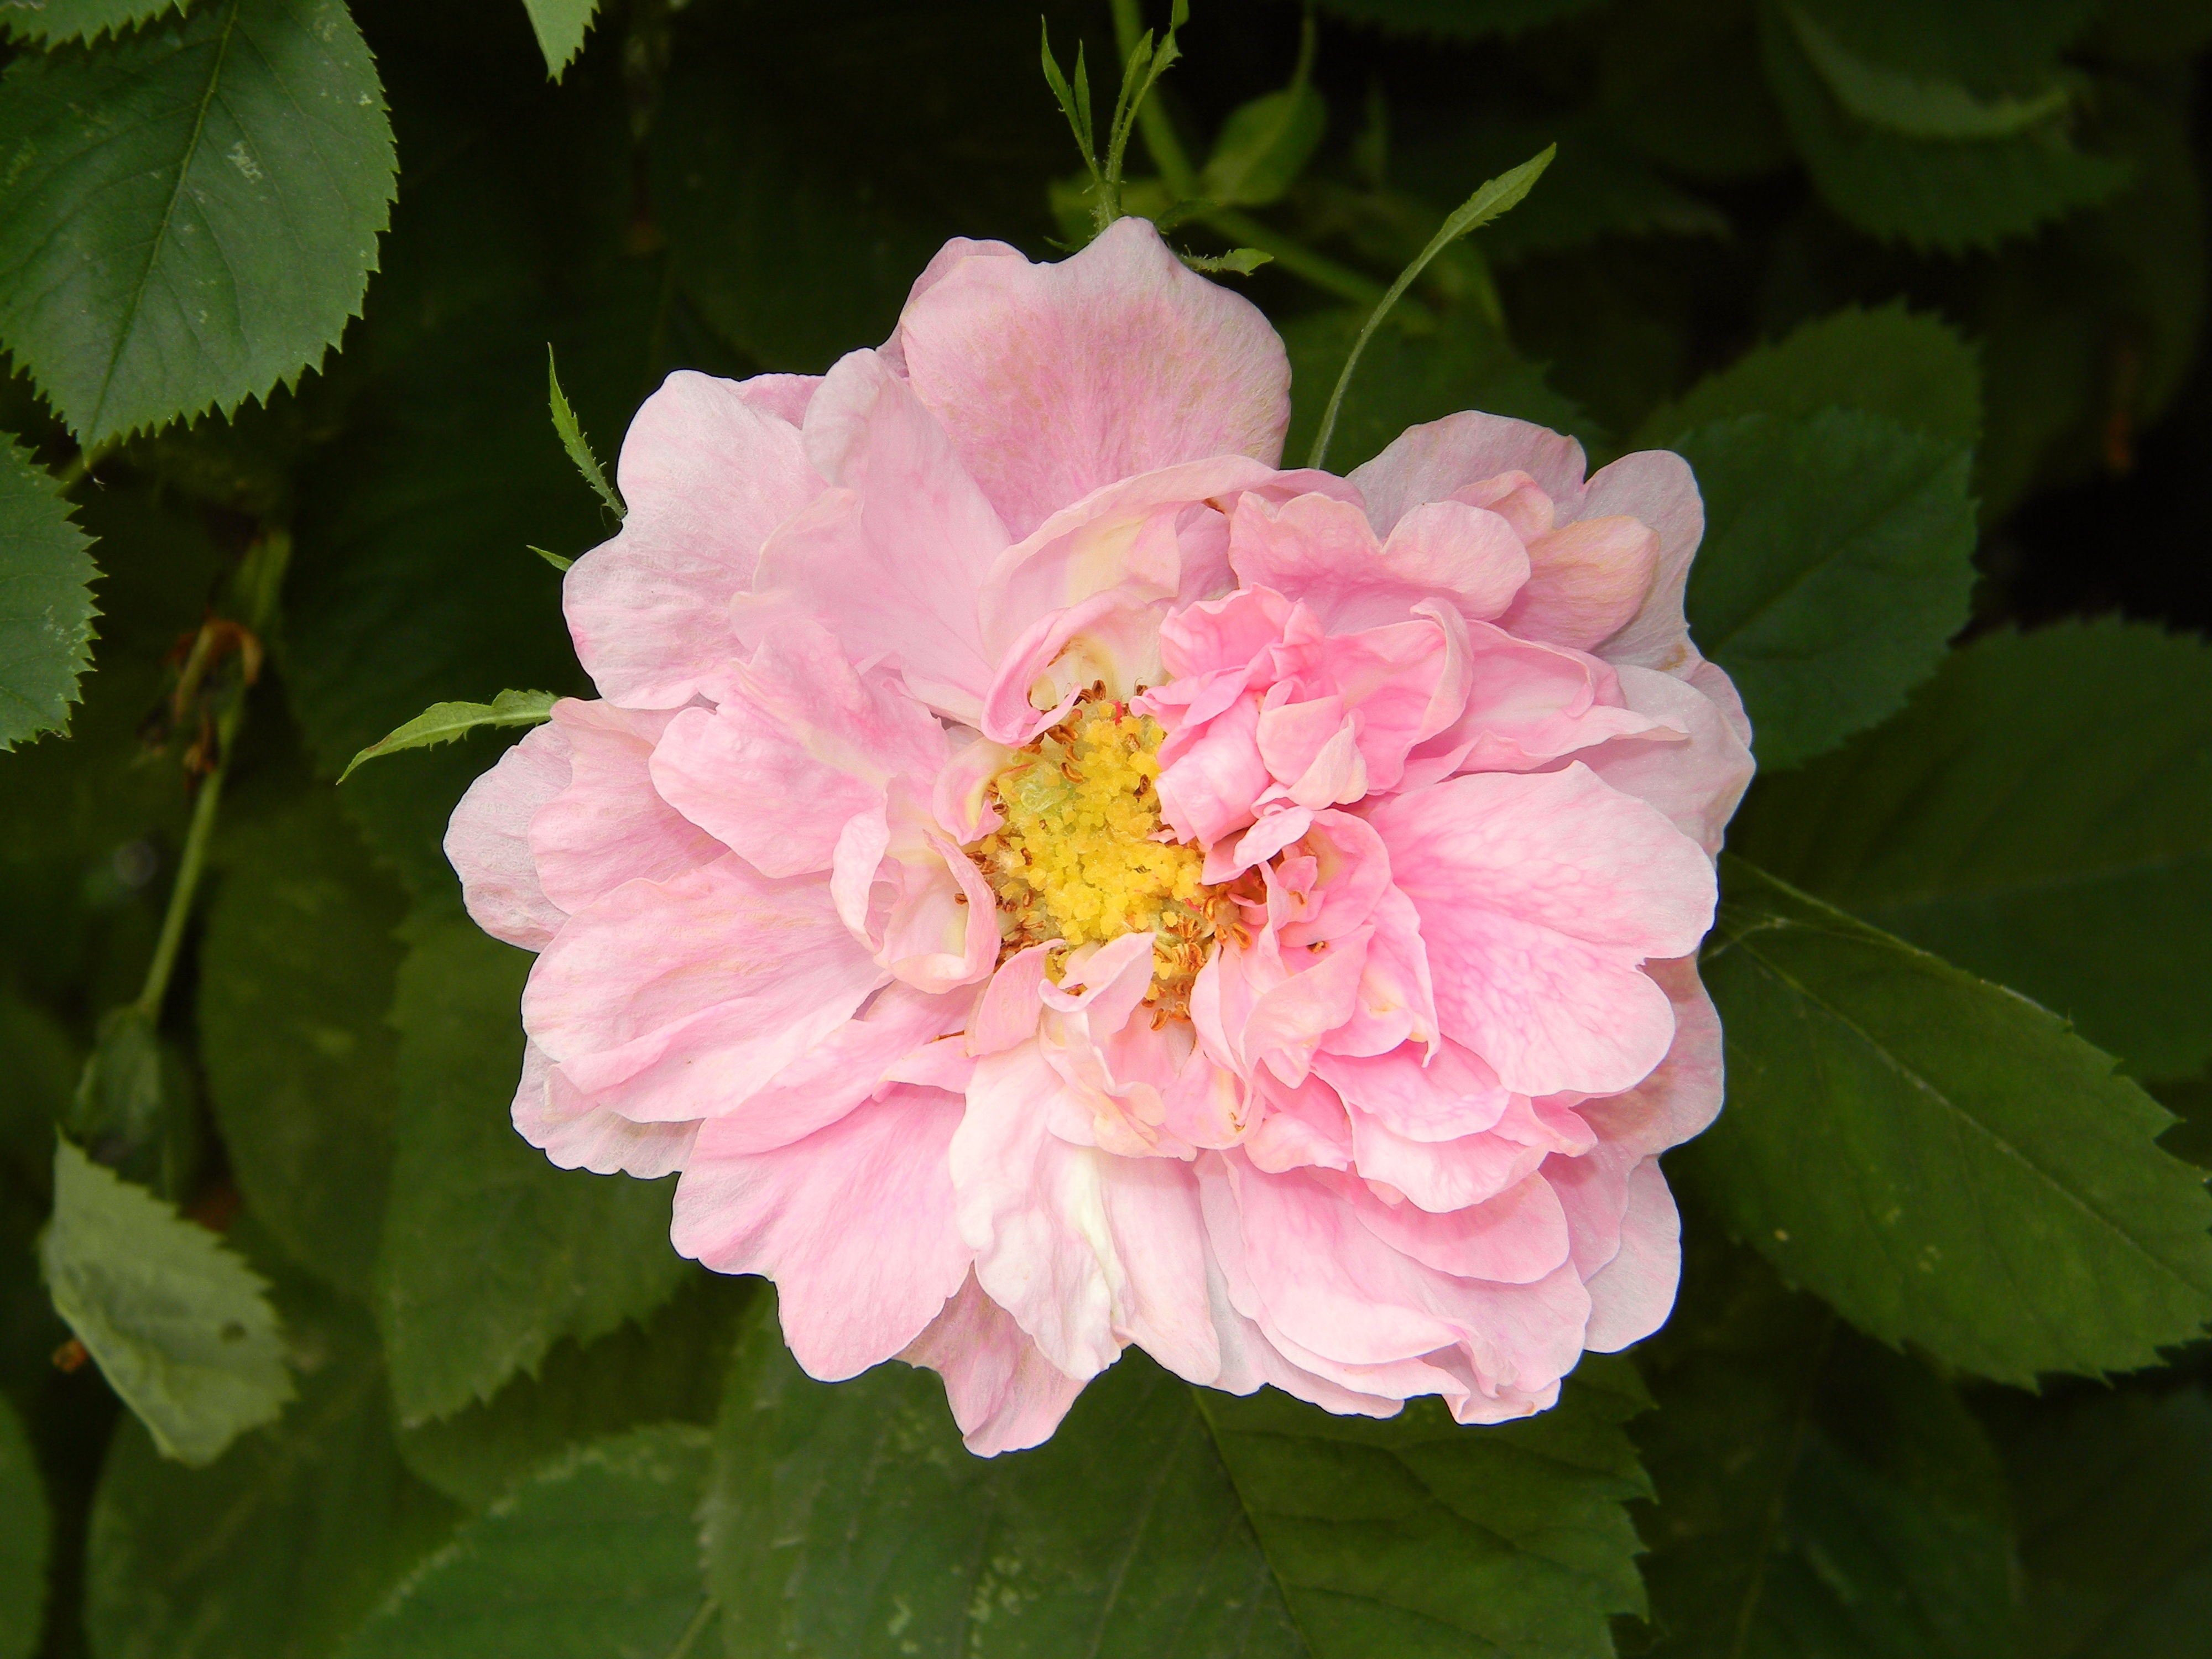
nature, branch, blossom, plant, flower, petal, bloom, rose, green, garden, closeup, pink, flora, flowers, leaves, pink rose, flower garden, peony, wild rose, rose hip, greens, green leaves, flowering plant, rose family, garden plants, blooming rose, flowering shrubs, land plant, rosa centifolia, rosa gallica